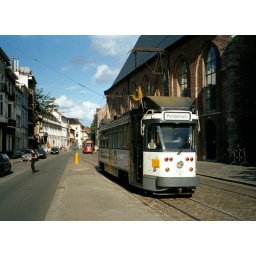
Modified PCC car No. 6222 with an unmodified car in red advertising livery behind.